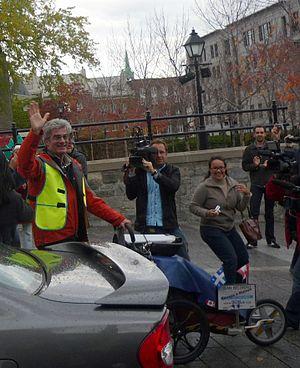
Arrivée de Jean Béliveau à Montréal, le 16 octobre 2011, après une marche de 11 ans autour du monde. Photo prise place Jacques-Cartier.
Jean Béliveau est un marcheur québécois qui a fait le tour du monde en 11 ans, plus exactement en 4 077 jours. Il a effectué cette marche dans le cadre de la décennie internationale de la promotion d'une culture de la non-violence et de la paix au profit des enfants du monde. Sa marche a été reconnue par l’Unesco.